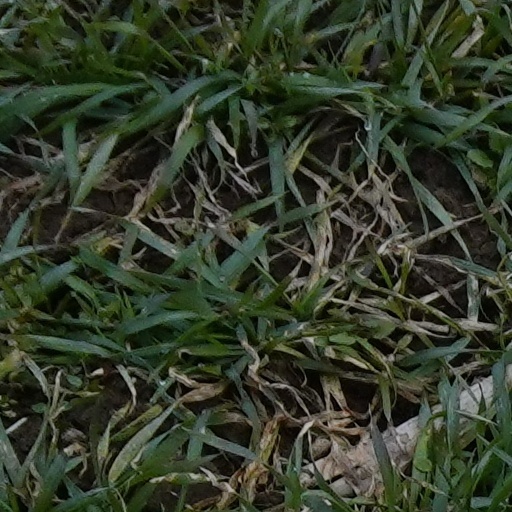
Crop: wheat